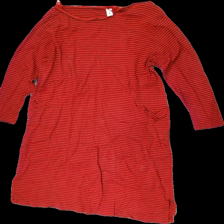
View: front
Type: Top
Category: Ladies
Brand: Not in the list
Brand text on label: Åhlens
Colors: Red, Purple
Material: 79% Cotton 21% Nylon
Pattern: Striped
Cut: Regular
Size: 44
Season: All
Damage: Washed out, damaged and mended seams
Price range: <50
Recommended usage: Export